Upholstery

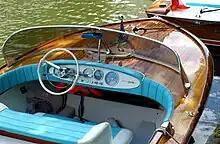
A motorboat cockpit.

Upholsterers may be called upon to repair or replace seating, cushions, cabin furnishings, headliners, and boat carpeting. Marine upholstery, in particular, requires special considerations due to the harsh marine environment. Factors such as dampness, sunlight, and hard usage must be taken into account. Many sources now offer marine-grade vinyl, such as Spradling and Morbern, in hundreds of colors and styles.